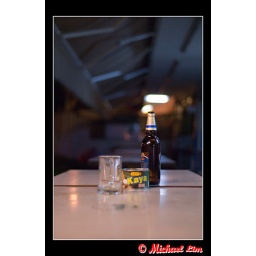
Empty beer bottle and cup late in the night. Wonder if the drinker got home safely...